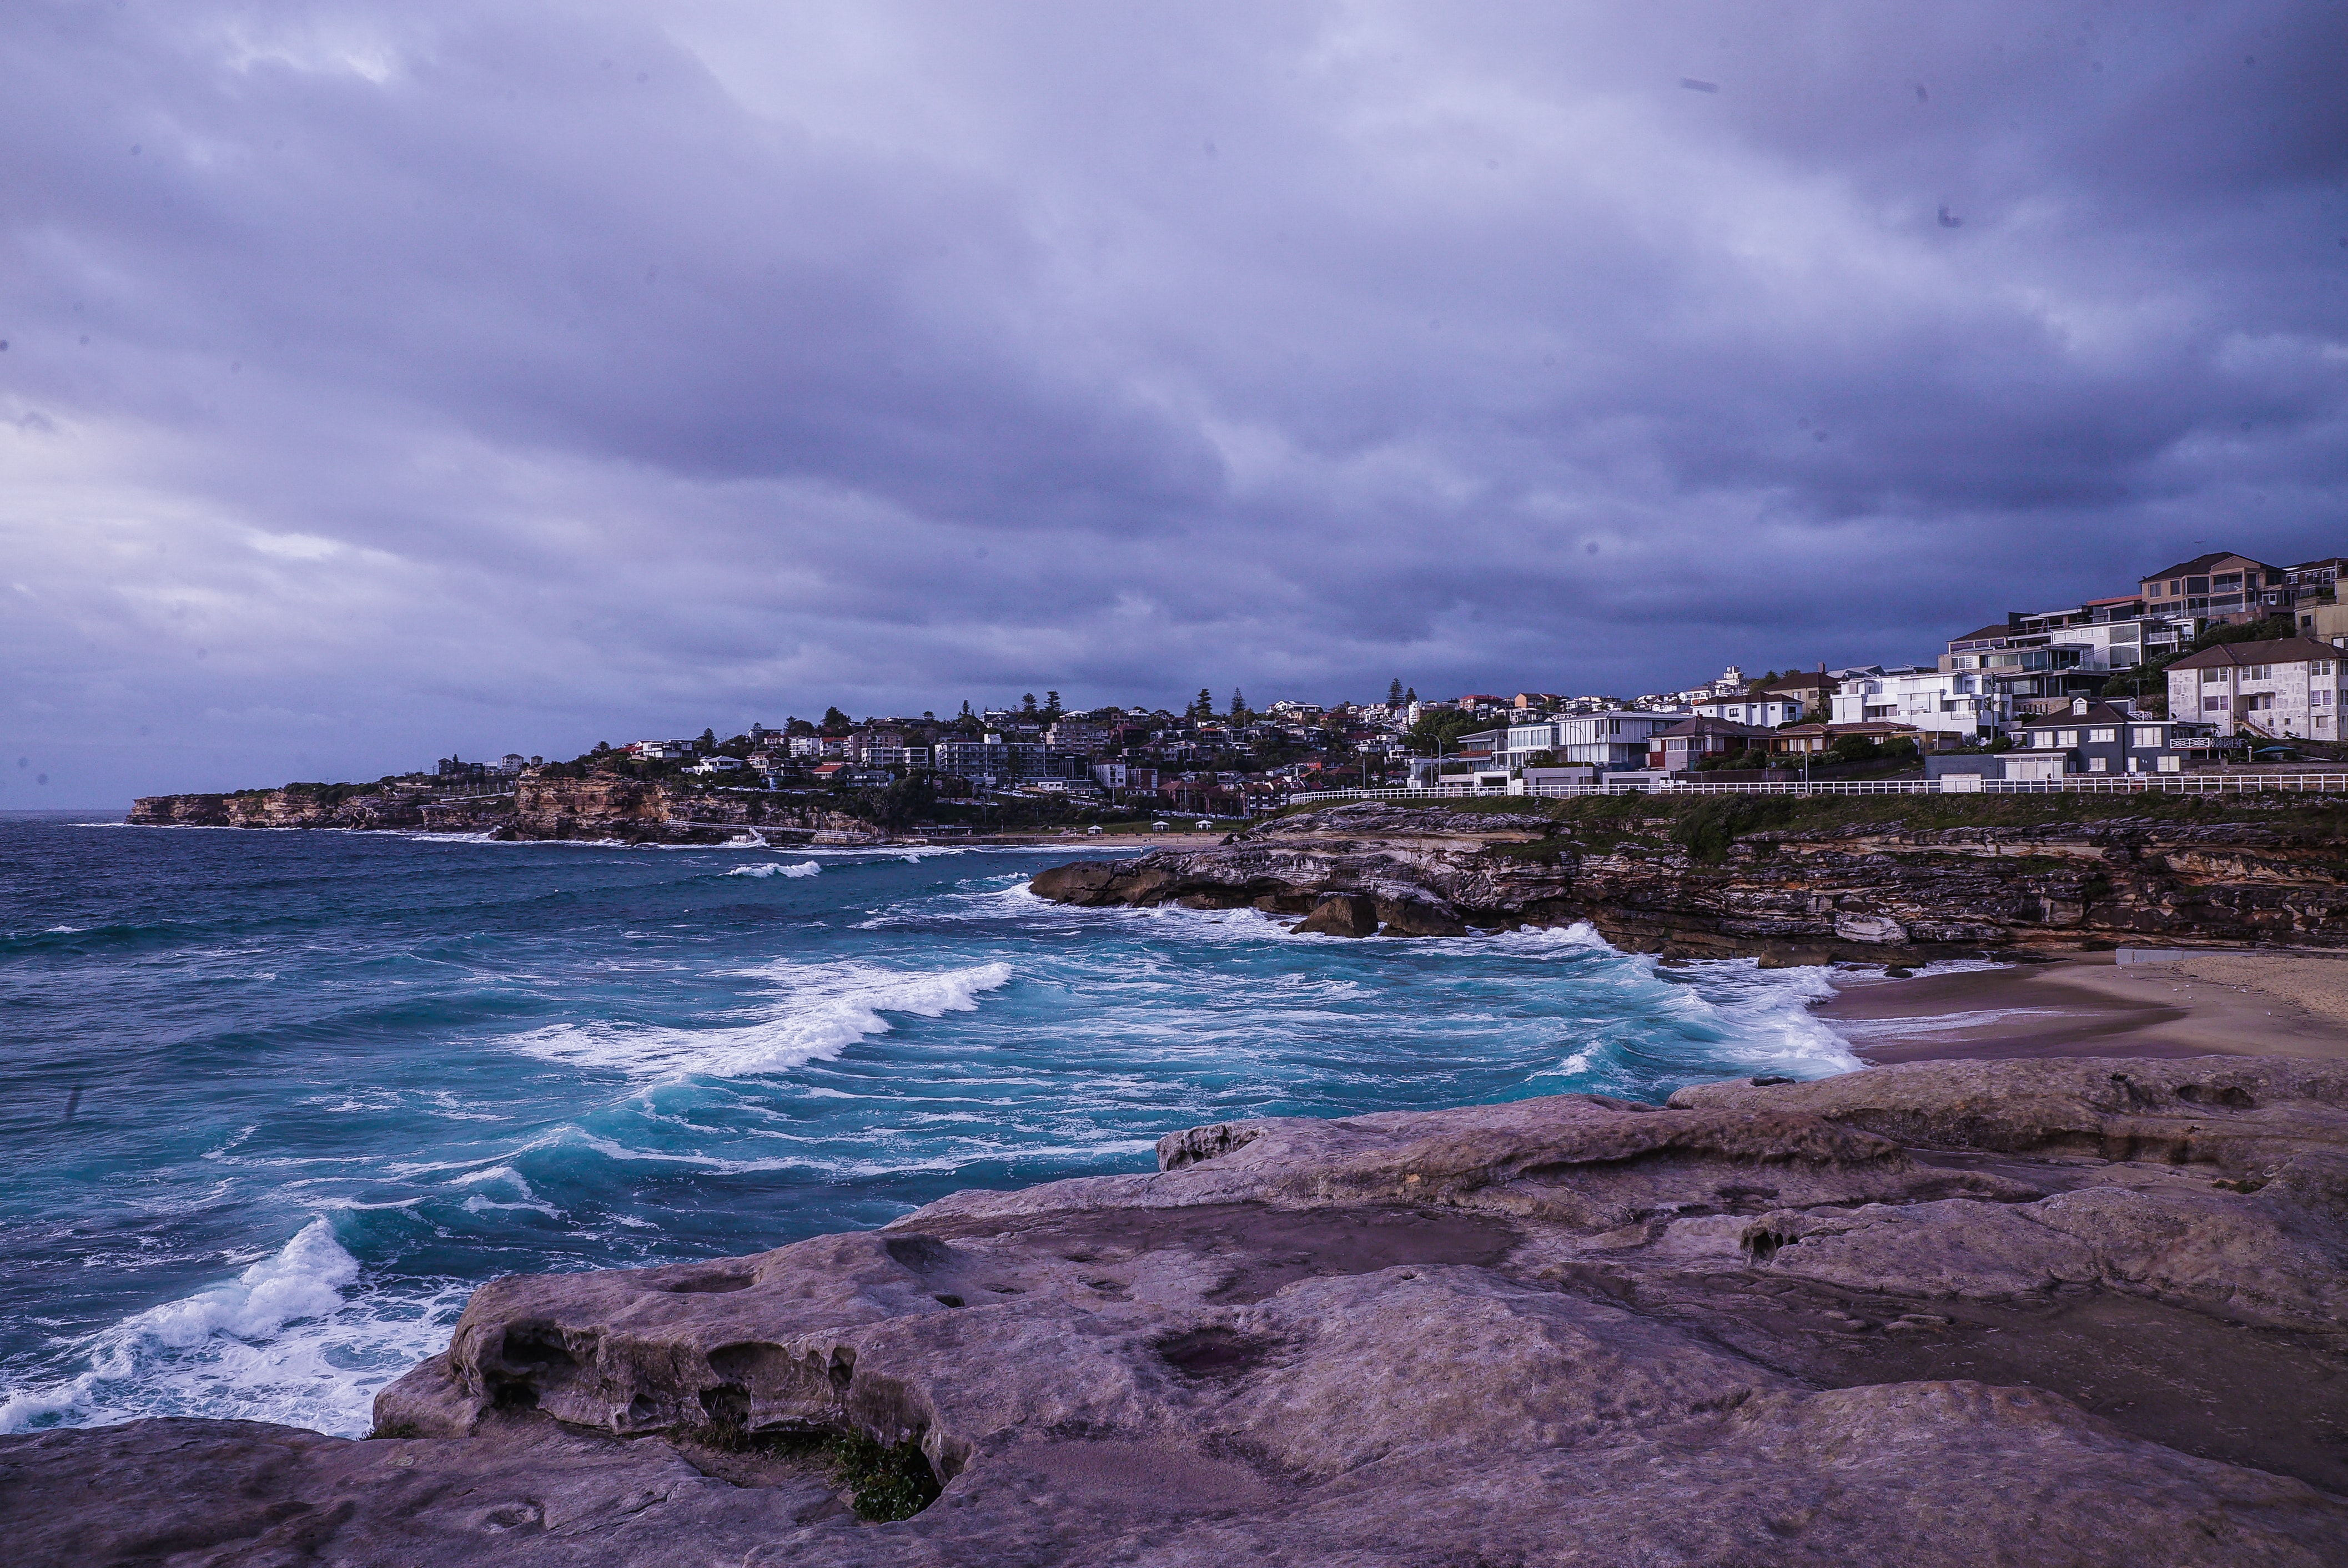
body of water, coast, sea, sky, ocean, shore, blue, beach, wave, water, cloud, coastal and oceanic landforms, wind wave, headland, rock, bay, promontory, vacation, tourism, horizon, cliff, landscape, inlet, mountain, tropics, wind, hill, terrain, tide, cove, meteorological phenomenon, cape, city